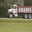
Label: truck